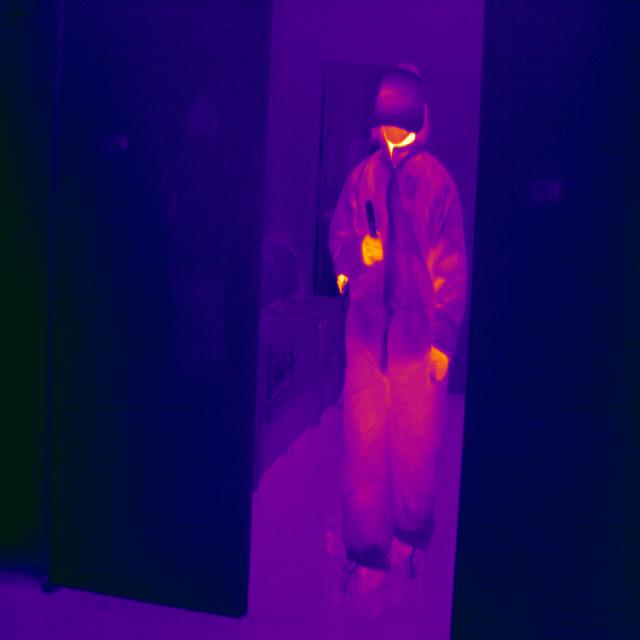
Detected objects:
label: person